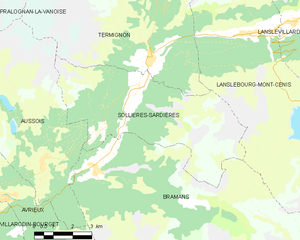
Carte des communes françaises Sollières-Sardières
Sollières-Sardières ou Val-Cenis Sollières-Sardières est une ancienne commune française située dans le département de la Savoie, en région Auvergne-Rhône-Alpes.